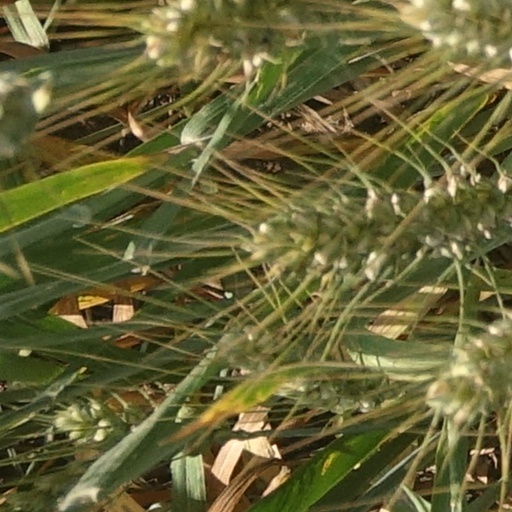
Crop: wheat